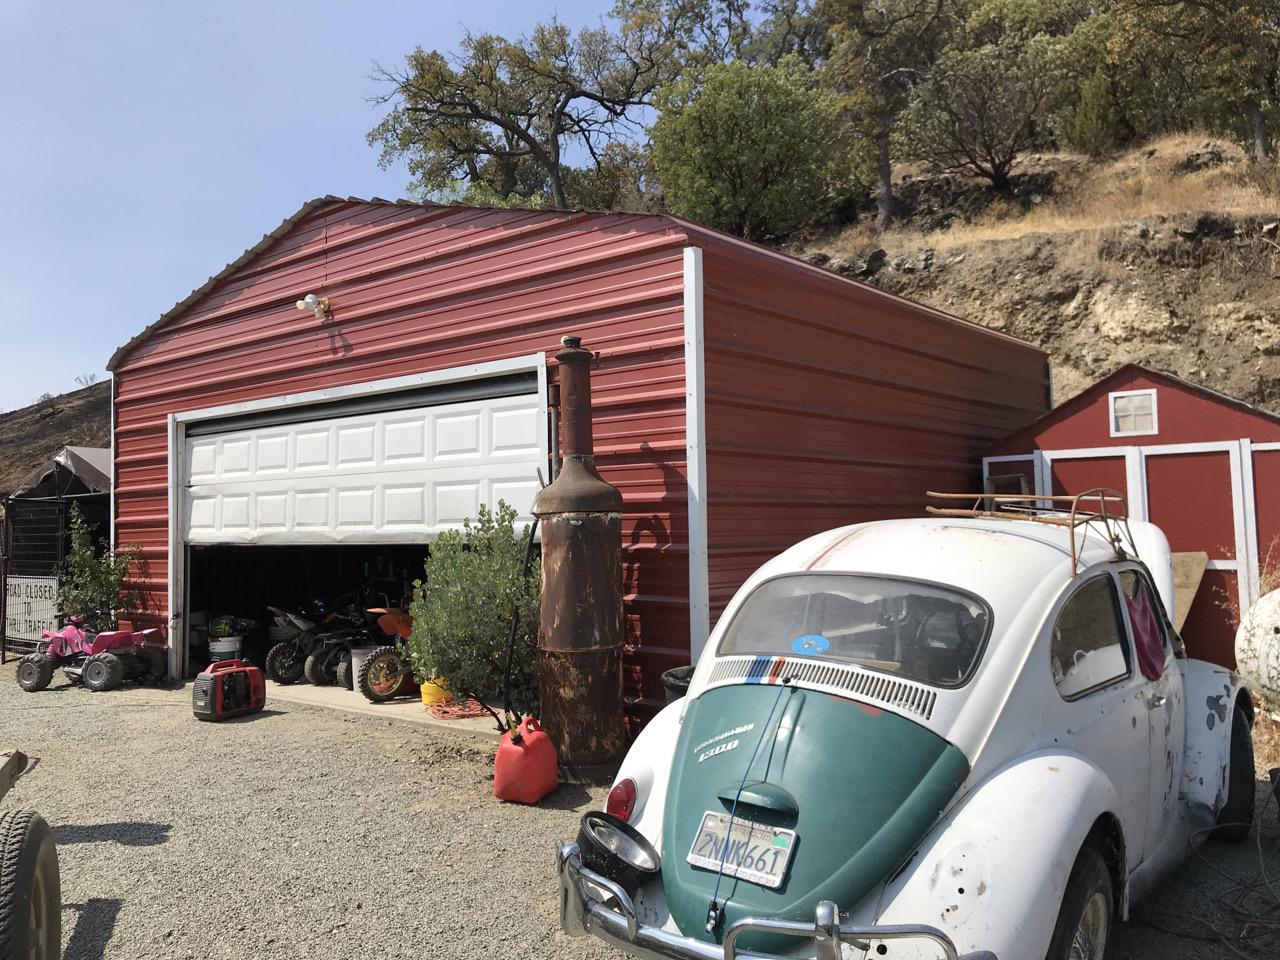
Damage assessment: no_damage